Vladimir Bogdanov

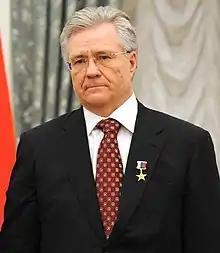
Bogdanov in 2016

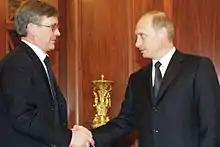
Vladimir Bogdanov with Vladimir Putin in 2002

Vladimir Leonidovich Bogdanov (born 28 May 1951) is a Russian businessman and oil tycoon.